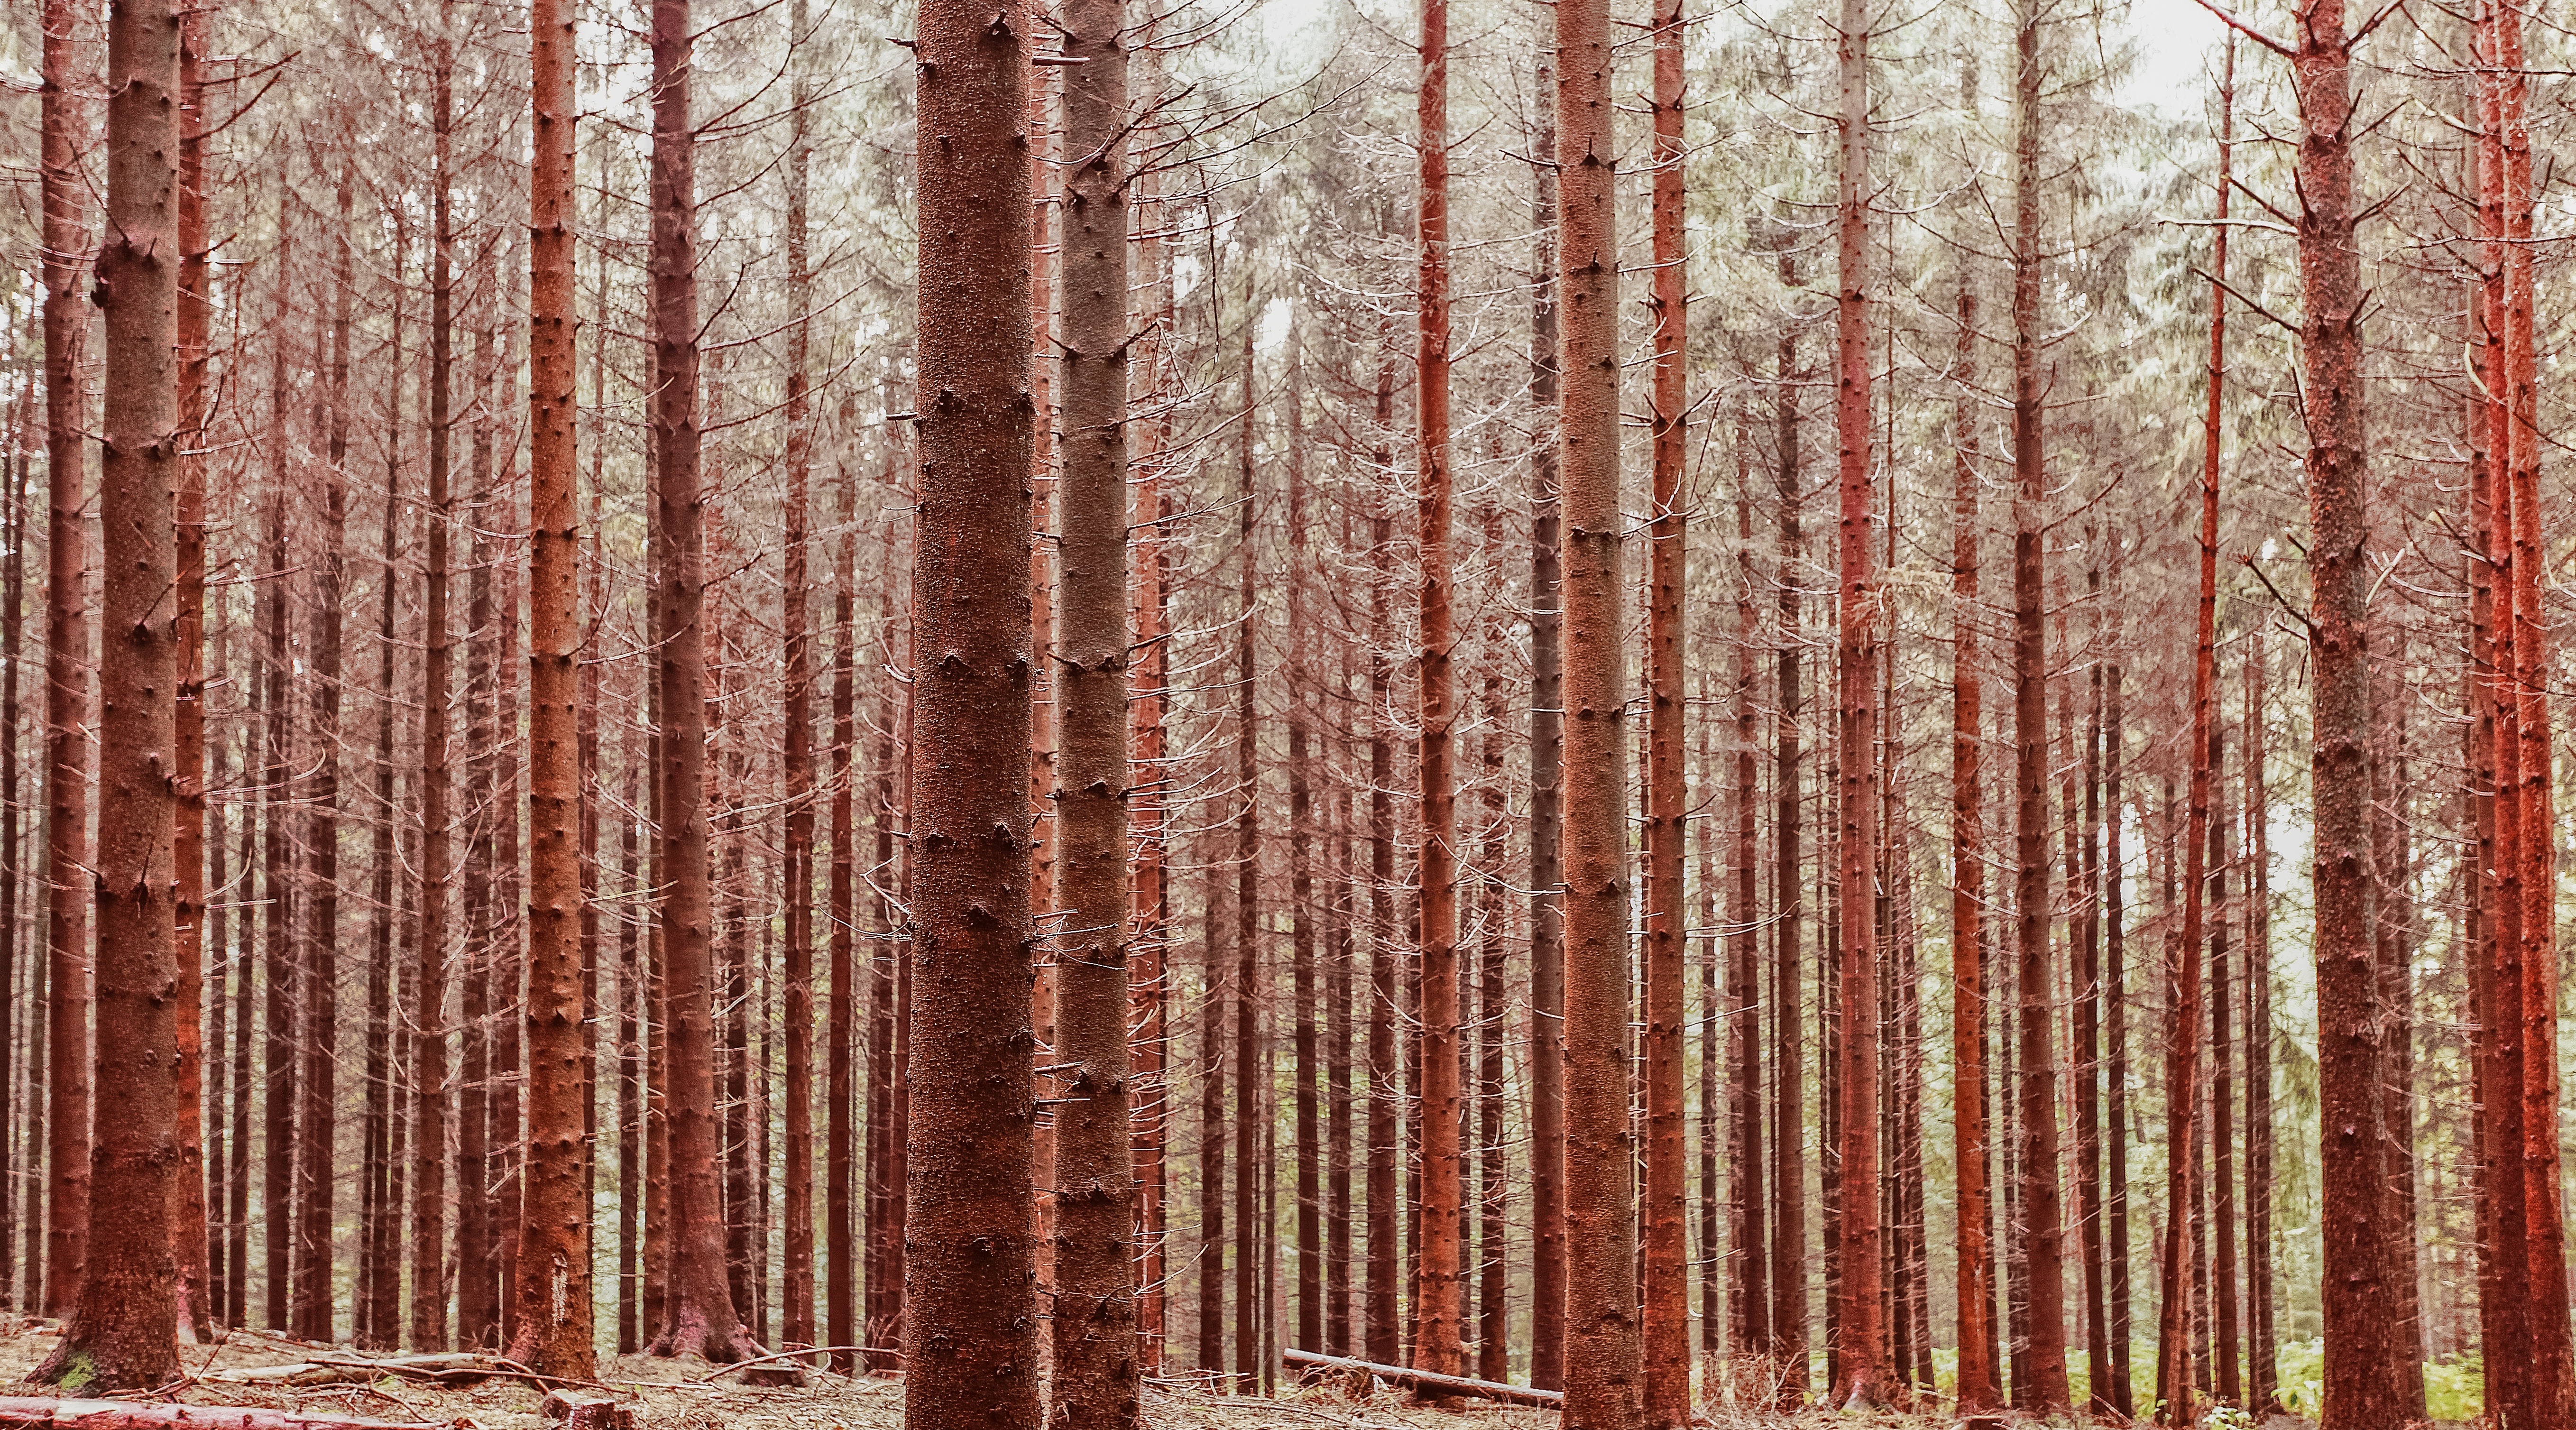
landscape, tree, nature, forest, outdoor, branch, plant, wood, texture, leaf, fall, trunk, foliage, red, scenic, birch, natural, autumn, scenery, brown, soil, season, woods, colors, deciduous, grove, woodland, habitat, forest trees, natural environment, plant stem, woody plant, land plant